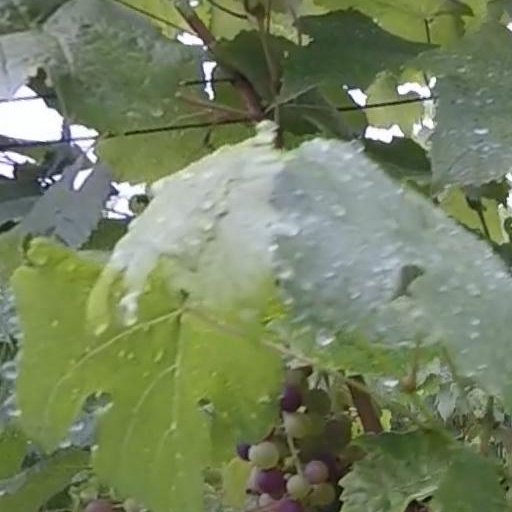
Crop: grape